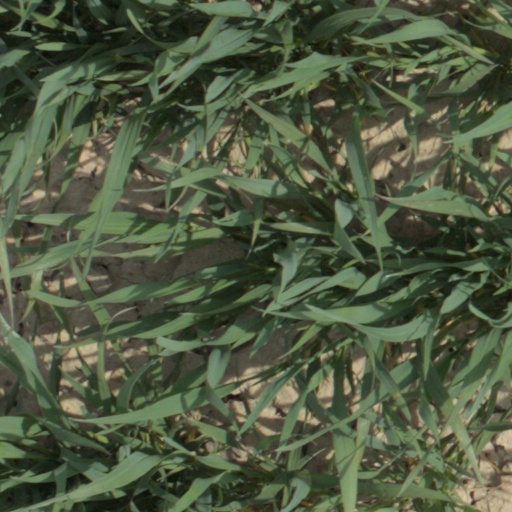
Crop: wheat